Trial by Jury

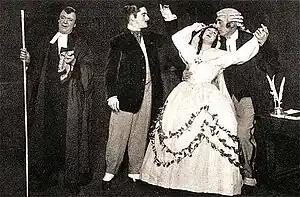
The Plaintiff, in "distress", captures the sympathy of the judge and jury. Production with Sydney Granville, 1919

Before the first performance of "Trial by Jury", some material was cut, including two songs and a recitative: a song for the foreman of the jury, "Oh, do not blush to shed a tear", which was to be sung just after "Oh, will you swear by yonder skies"; and a recitative for the Judge and song for the Usher, "We do not deal with artificial crime" and "His lordship's always quits", which came just before "A nice dilemma". The melody for "His Lordship's always quits" is known, and it was reused in "I loved her fondly" in "The Zoo" and later modified into the main tune from "A wand'ring minstrel, I" in "The Mikado". A few changes were made to the end of "I love him, I love him!" after the first night. A third verse for "Oh, gentlemen, listen I pray" was sung, at least on the first night, and part was quoted in a review in the "Pictorial World".